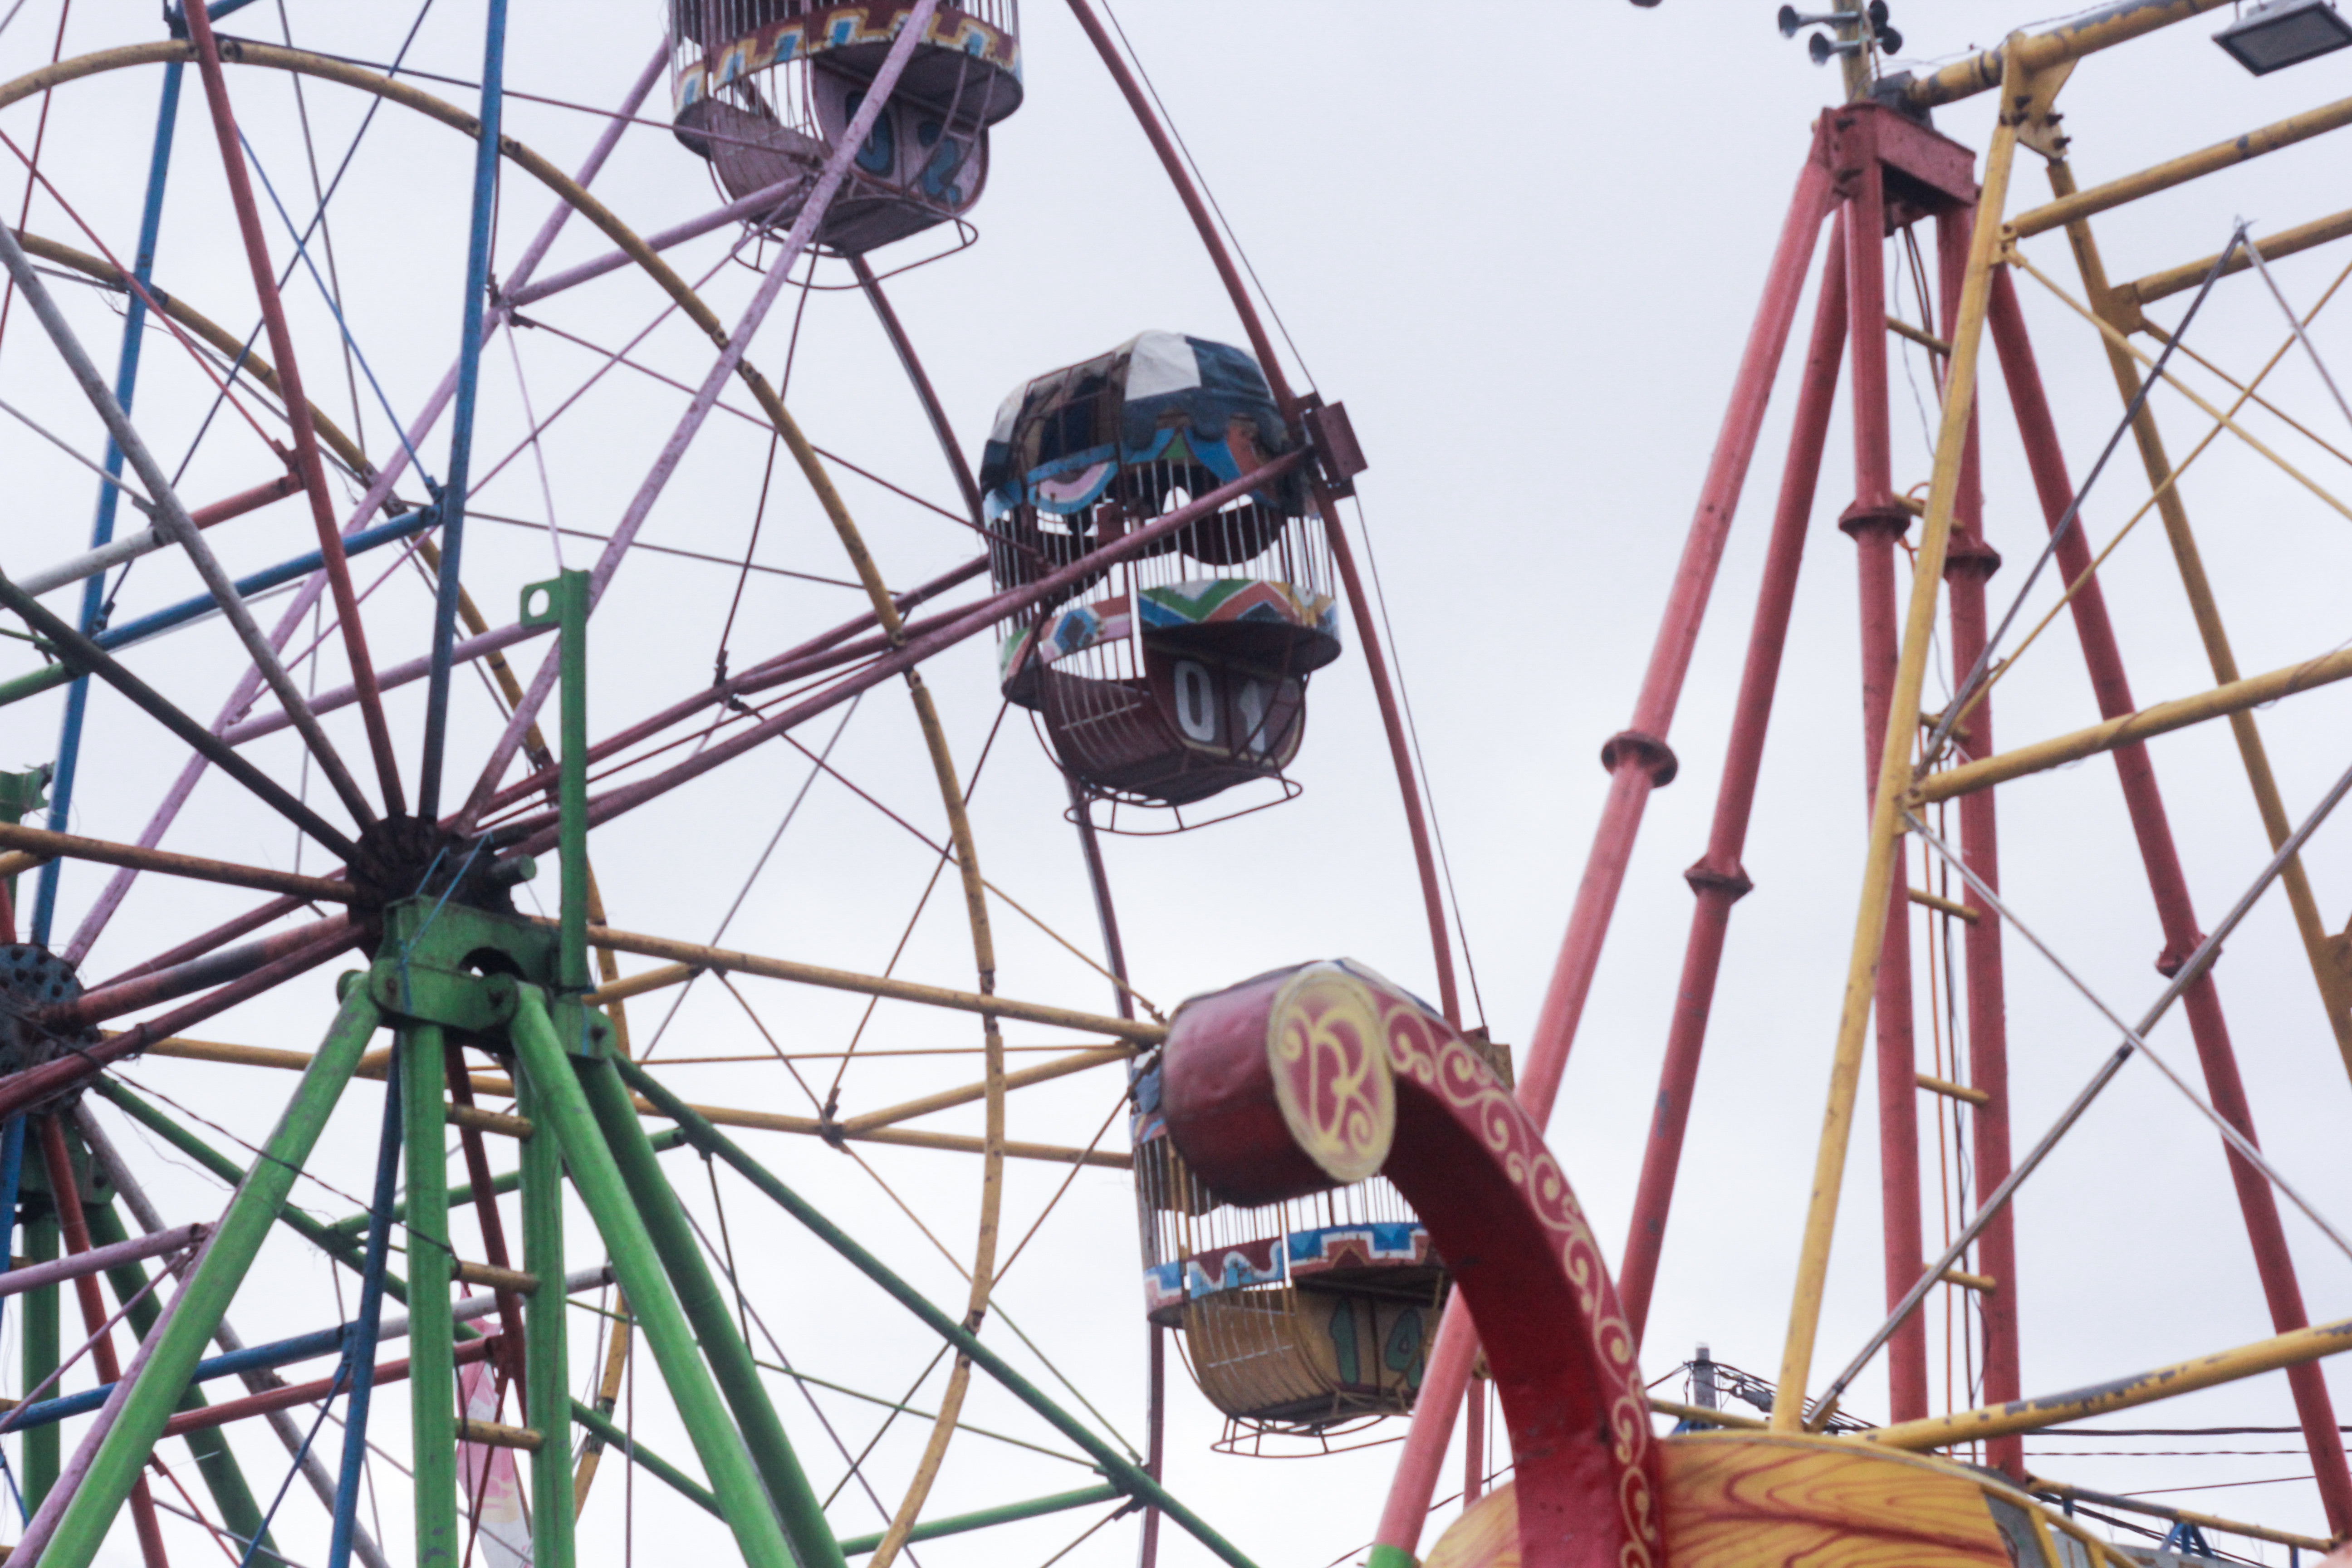
recreation, ferris wheel, amusement park, park, leisure, roller coaster, tourist attraction, fair, amusement ride, outdoor recreation, nonbuilding structure